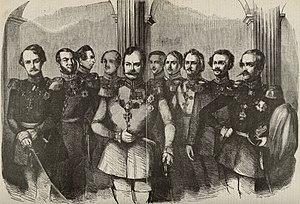
""États-généraux de Prusse. - Membres de la curie des seigneurs appartenant à la famille royale""."
Le Landtag uni de Prusse, aussi connu comme la Diète prussienne unie, était la réunion de tous les parlements provinciaux, au nombre de 8, de Prusse. Il se réunit de 1847 à 1848. Avec la création de l'assemblée nationale prussienne et du parlement prussien cette assemblée devint obsolète et disparut. Il a une importance certaine pour la compréhension des événements révolutionnaires de 1848.